Somerset & Dorset Railway Heritage Trust

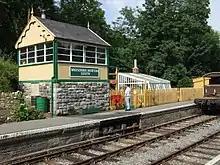
The restored signal box

The Evercreech to Bath section of the S&D, the section which Midsomer Norton South was a part of, opened on 20 July 1874. It was a final attempt by the S&D to achieve profitability by connecting to Bath and crossing the Somerset Coalfield. This failed however, and the railway became jointly owned by the Midland Railway (MR) and the London and South Western Railway (LSWR). At the 1923 Grouping, the line became jointly owned by the London, Midland and Scottish Railway and the Southern Railway, as successors to the MR and LSWR respectively.